DKW Typ P

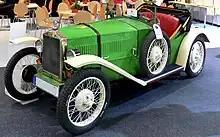
DKW PS 600 sports roadster

A reduced wheelbase sports roadster derivative, the PS 600, with an engine producing , was made from December 1929 till 1933. The contrast between the relatively long bonnet/hood and the small two cylinder engine hiding underneath it was excessive, but the car was visually appealing, being sportingly proportioned with a tapered "boat-deck" rear reminiscent of the racing cars of the time.